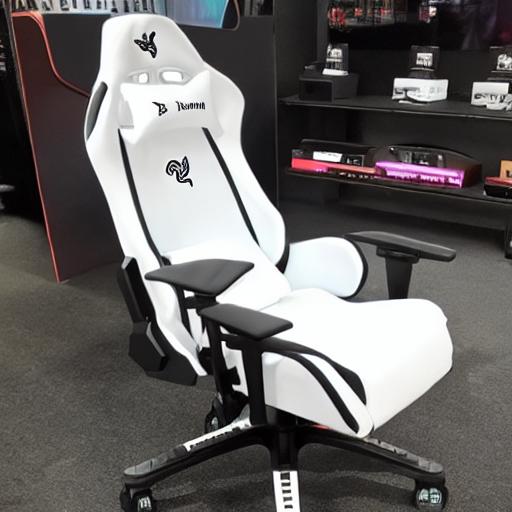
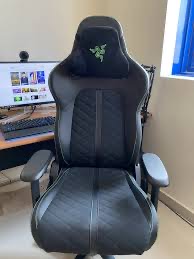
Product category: items_chair
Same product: no